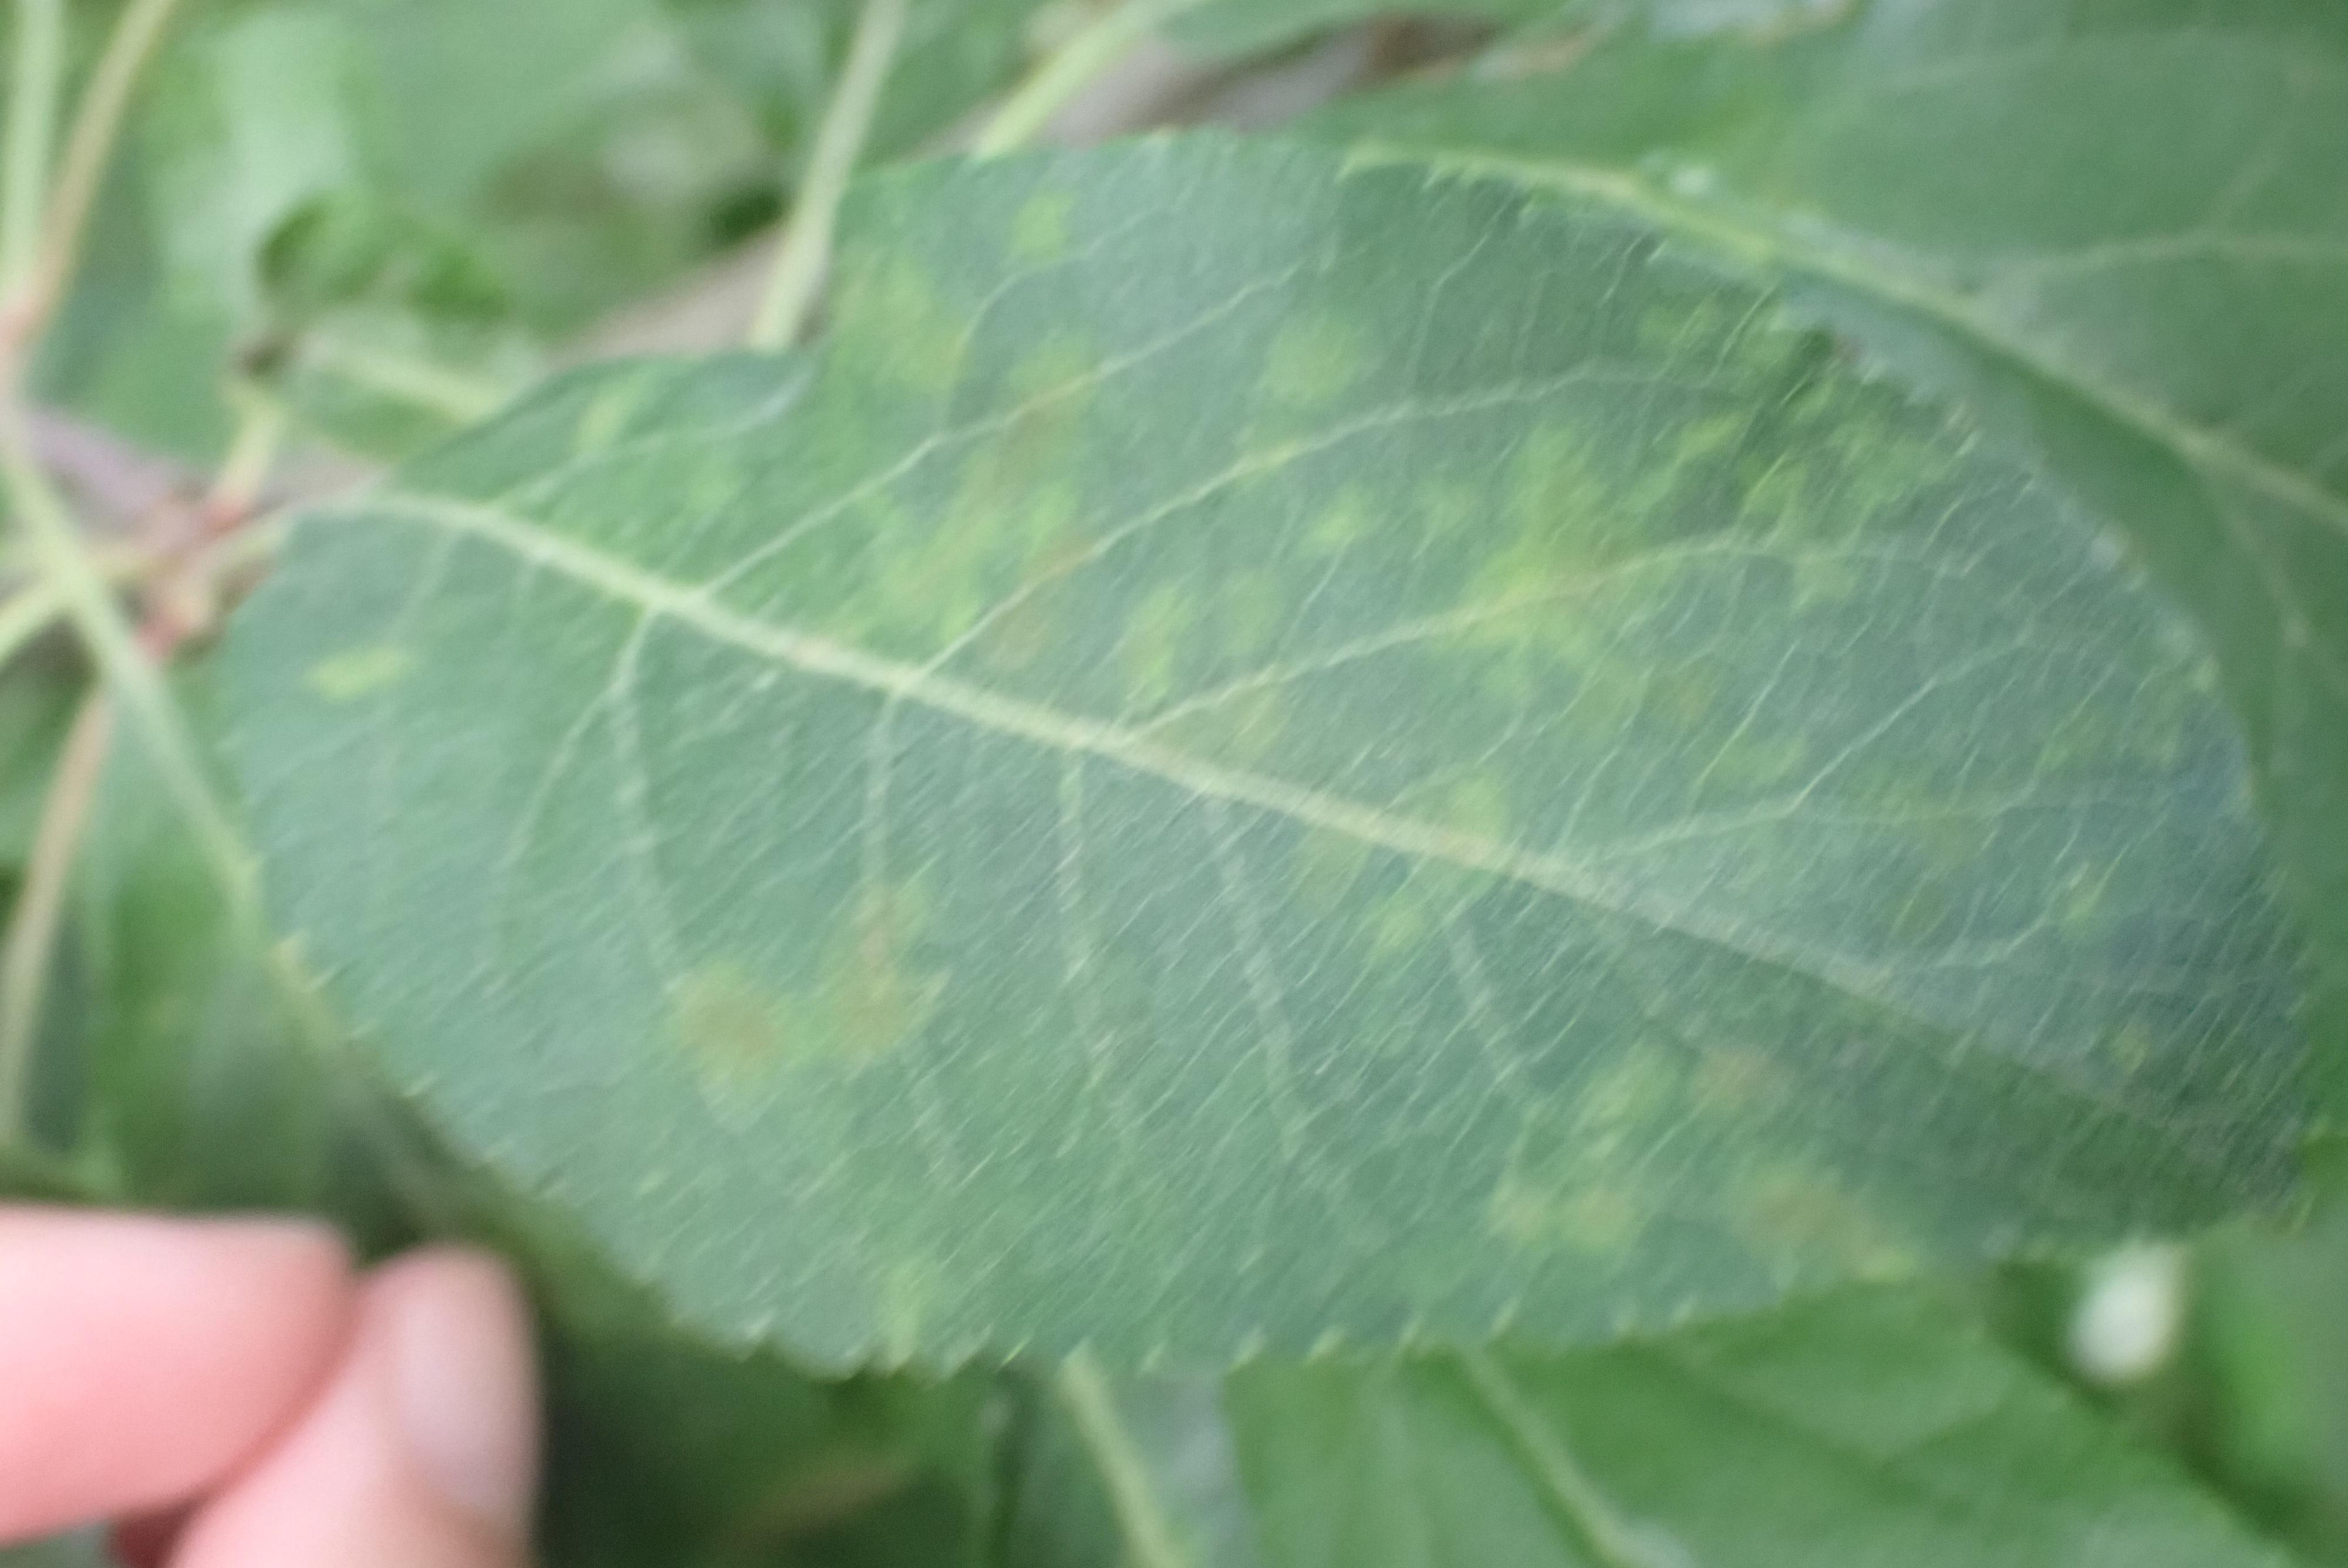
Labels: scab